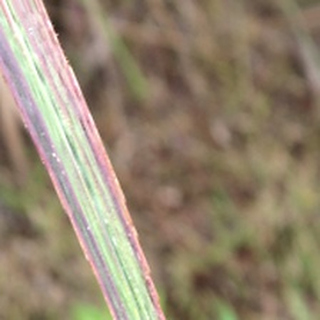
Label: sugarcane_bacterial_blight